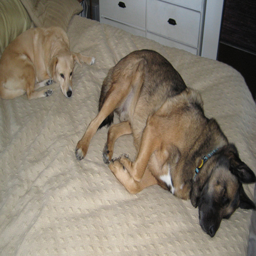
a couple of dogs are laying on a bed
A large dog laying on a bed next to another dog.
Two dogs laying on a bed in bedroom.
a couple of dogs that are laying on blankets
The two dogs are relaxing on the bed.